Cranberry

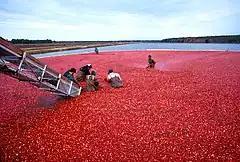
Cranberry harvest

American Revolutionary War veteran Henry Hall first cultivated cranberries in the Cape Cod town of Dennis around 1816. In the 1820s, Hall was shipping cranberries to New York City and Boston from which shipments were also sent to Europe. In 1843, Eli Howes planted his own crop of cranberries on Cape Cod, using the "Howes" variety. In 1847, Cyrus Cahoon planted a crop of "Early Black" variety near Pleasant Lake, Harwich, Massachusetts.